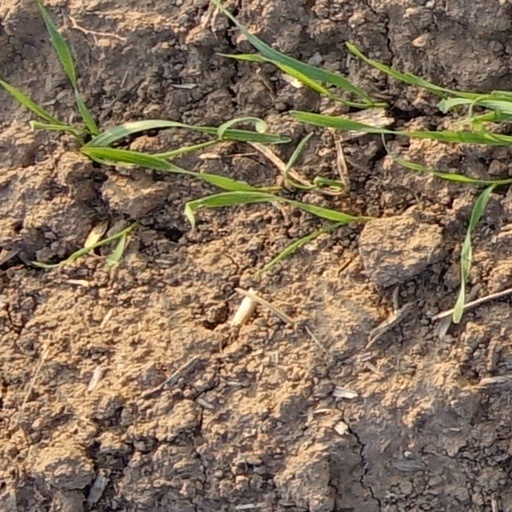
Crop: wheat